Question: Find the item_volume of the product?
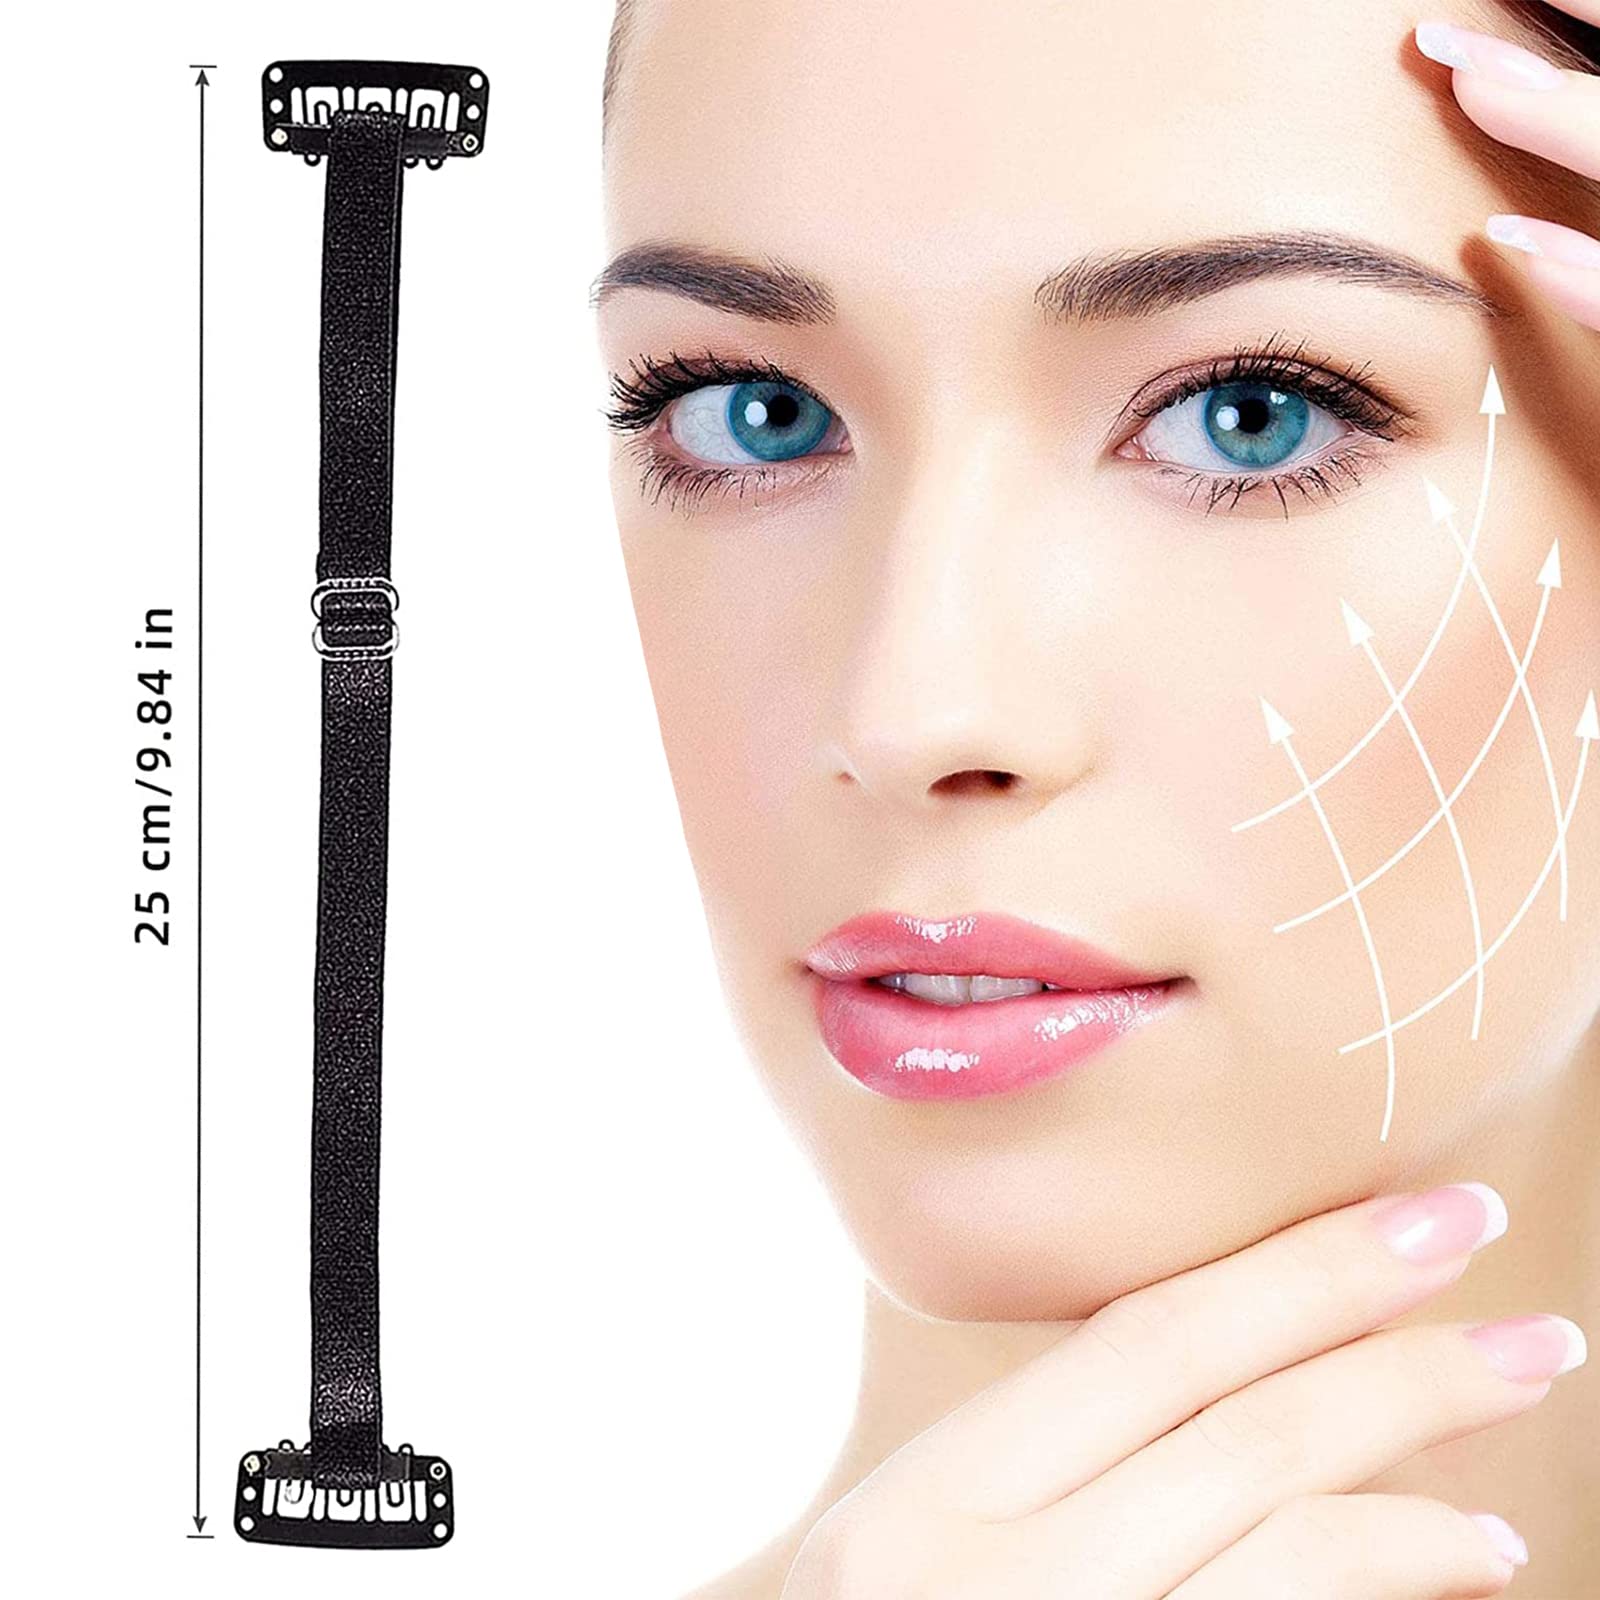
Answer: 25.0 cubic inch